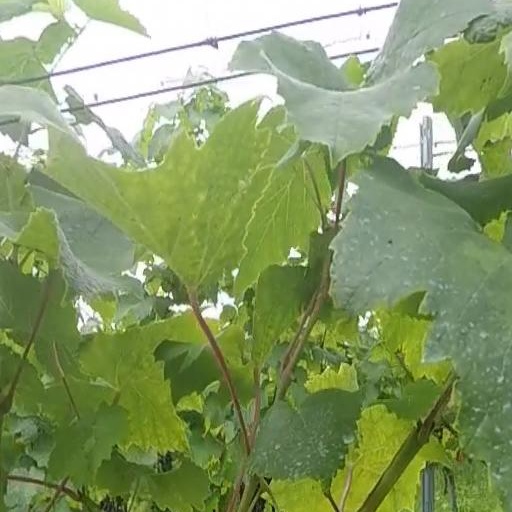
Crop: grape